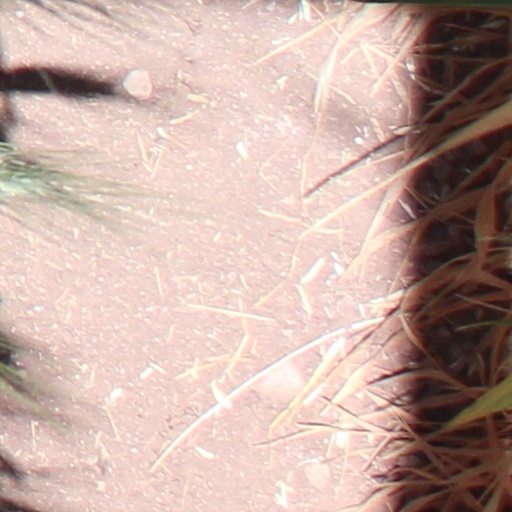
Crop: wheat